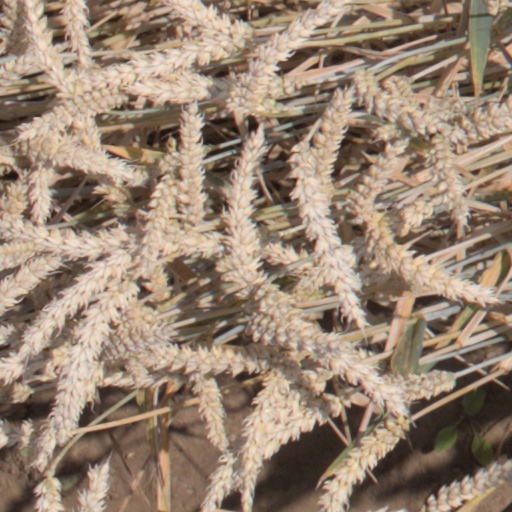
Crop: wheat